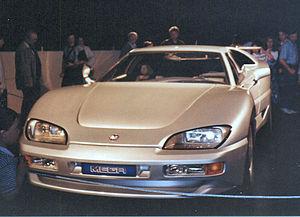
La Track est une voiture française fabriquée par la marque Mega entre 1992 et 2000.